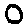
Label: 0